Richard Gilbey, 12th Baron Vaux of Harrowden

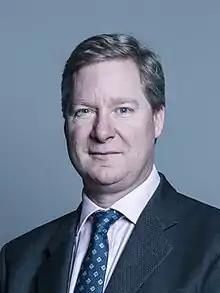
Official parliamentary portrait, 2017

Richard Hubert Gordon Gilbey, 12th Baron Vaux of Harrowden (born 16 March 1965), is a British hereditary peer and crossbench member of the House of Lords.